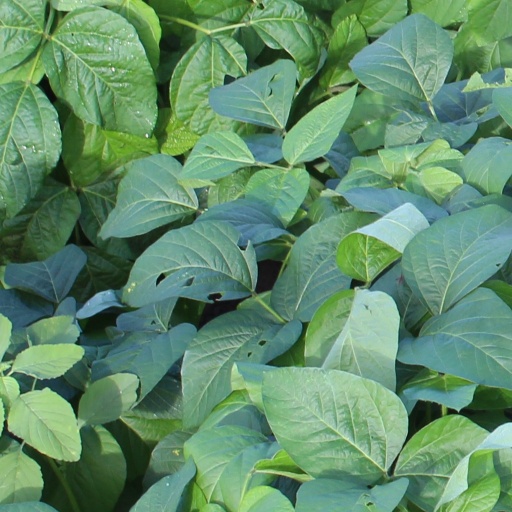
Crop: soybean